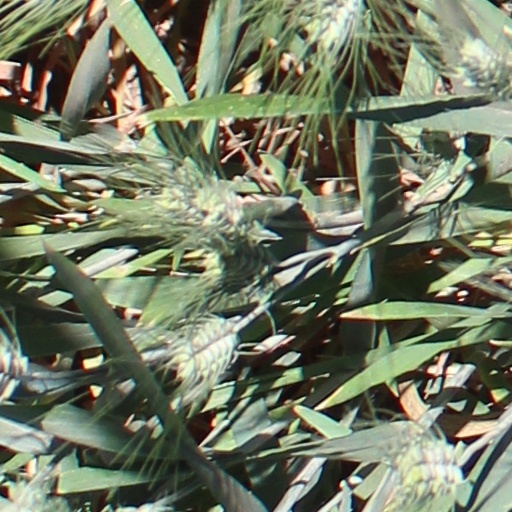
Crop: wheat